Cedric Naylor

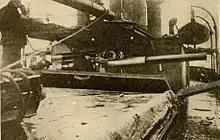
An uncovered gun on a Q-ship. These would normally be hidden by the hinged panels

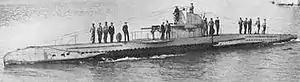
The U-boats "UB-19" and "UB-37", sunk by "Penshurst" while Naylor was aboard, were similar to the submarine shown in this photograph

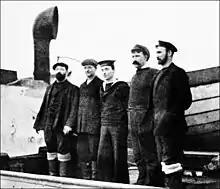
Some of the crew of the "Penshurst" in a mixture of naval rig and Q-ship merchant seamen disguises

From 25 November 1915 Naylor served aboard HMS "Penshurst", initially as first lieutenant under her captain, Commander FH Grenfell. The "Penshurst" was a Q-ship, a merchant vessel taken up by the Royal Navy and armed with concealed weaponry. The Q-ships would sail around disguised as merchants, hoping to entice an attack by a German submarine (known as a U-boat). The submarines would often surface to attack and sink merchants with the deck guns to save torpedoes, at which point the Q-ship would drop its disguise and attack the submarine. The Q-ship had a "panic party" of sailors disguised as merchant seamen who would feign abandoning ship to add to the deception. One of "Penshurst"'s earliest successes was the sinking of a U-boat in January 1916, having survived a one-hour bombardment from the submarine's deck gun before dropping her disguise and returning fire at an opportune moment.